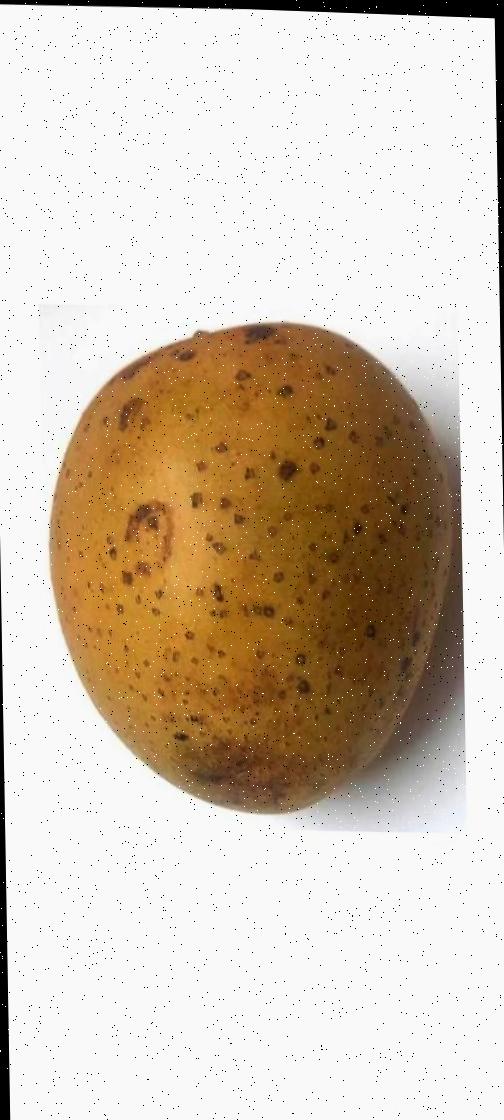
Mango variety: Gourmoti